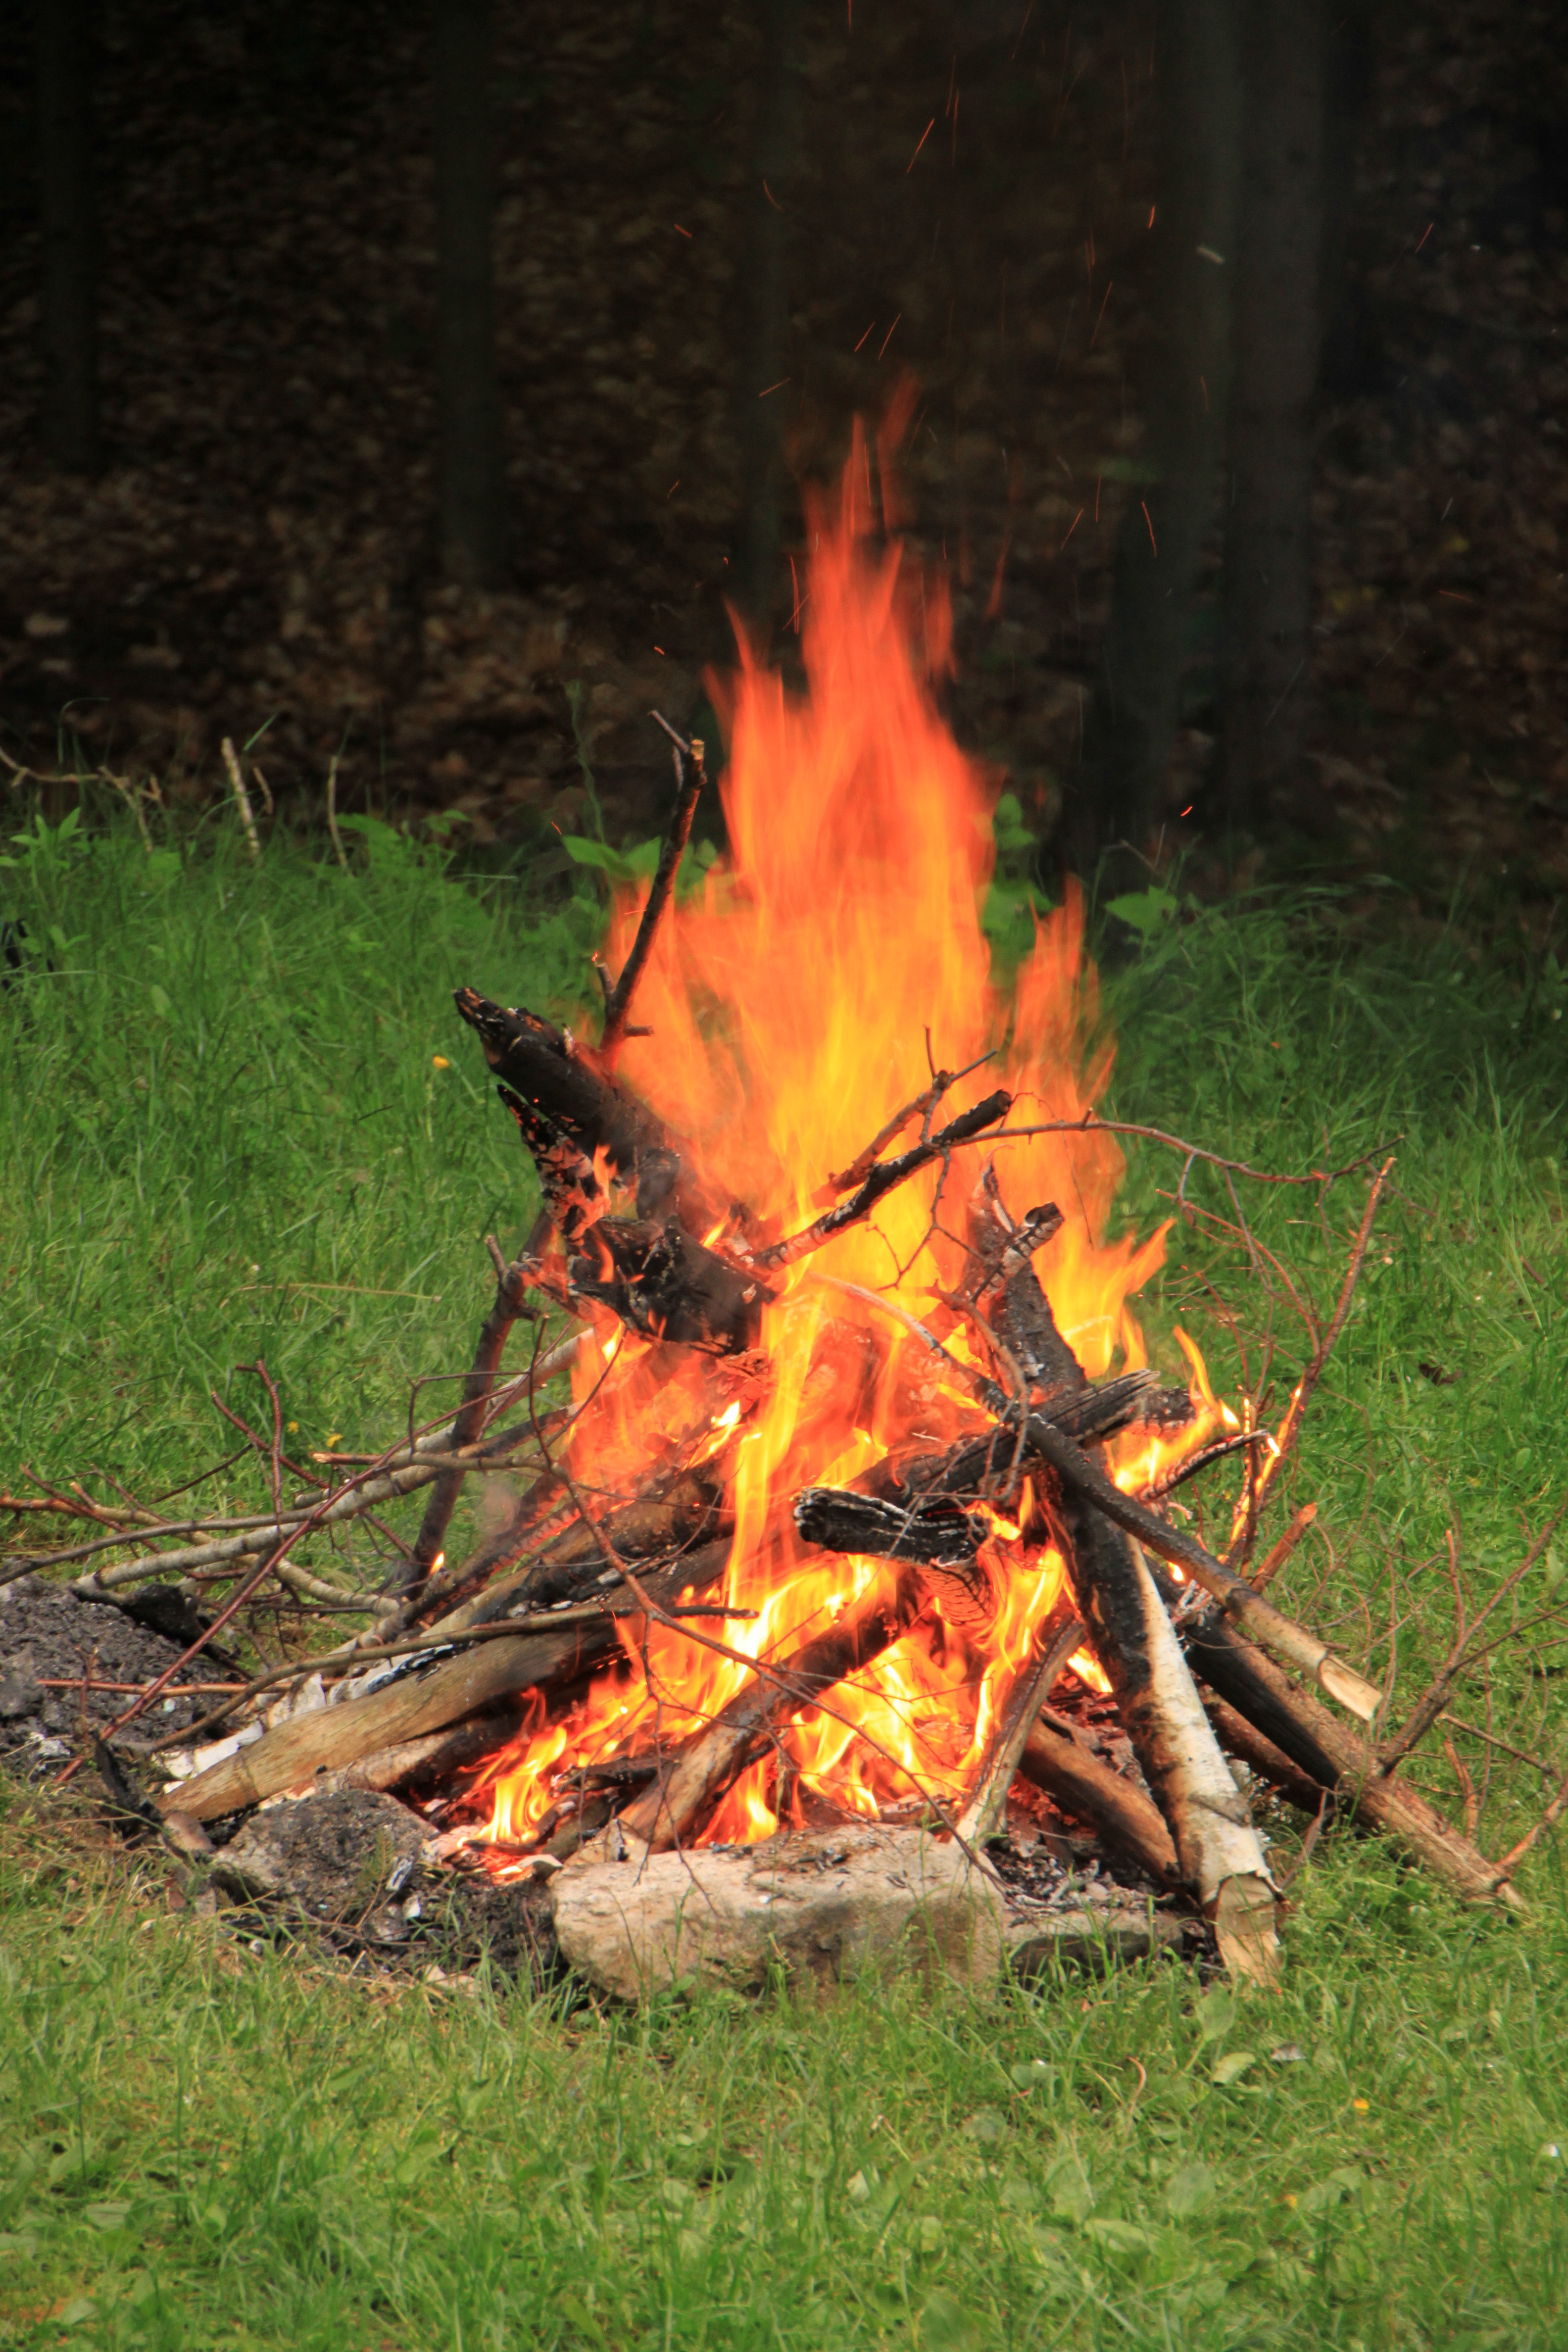
nature, wood, travel, celebration, red, fire, campfire, bonfire, party